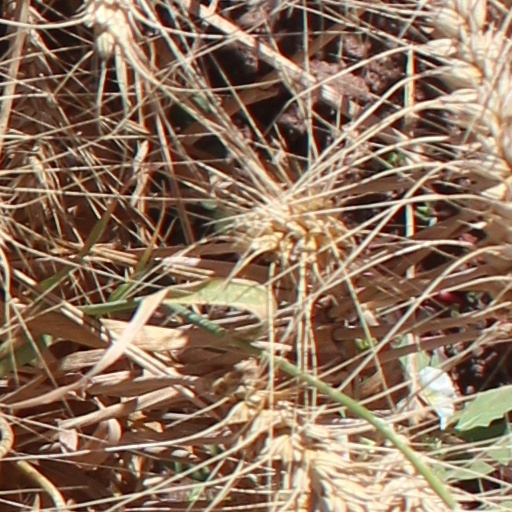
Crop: wheat